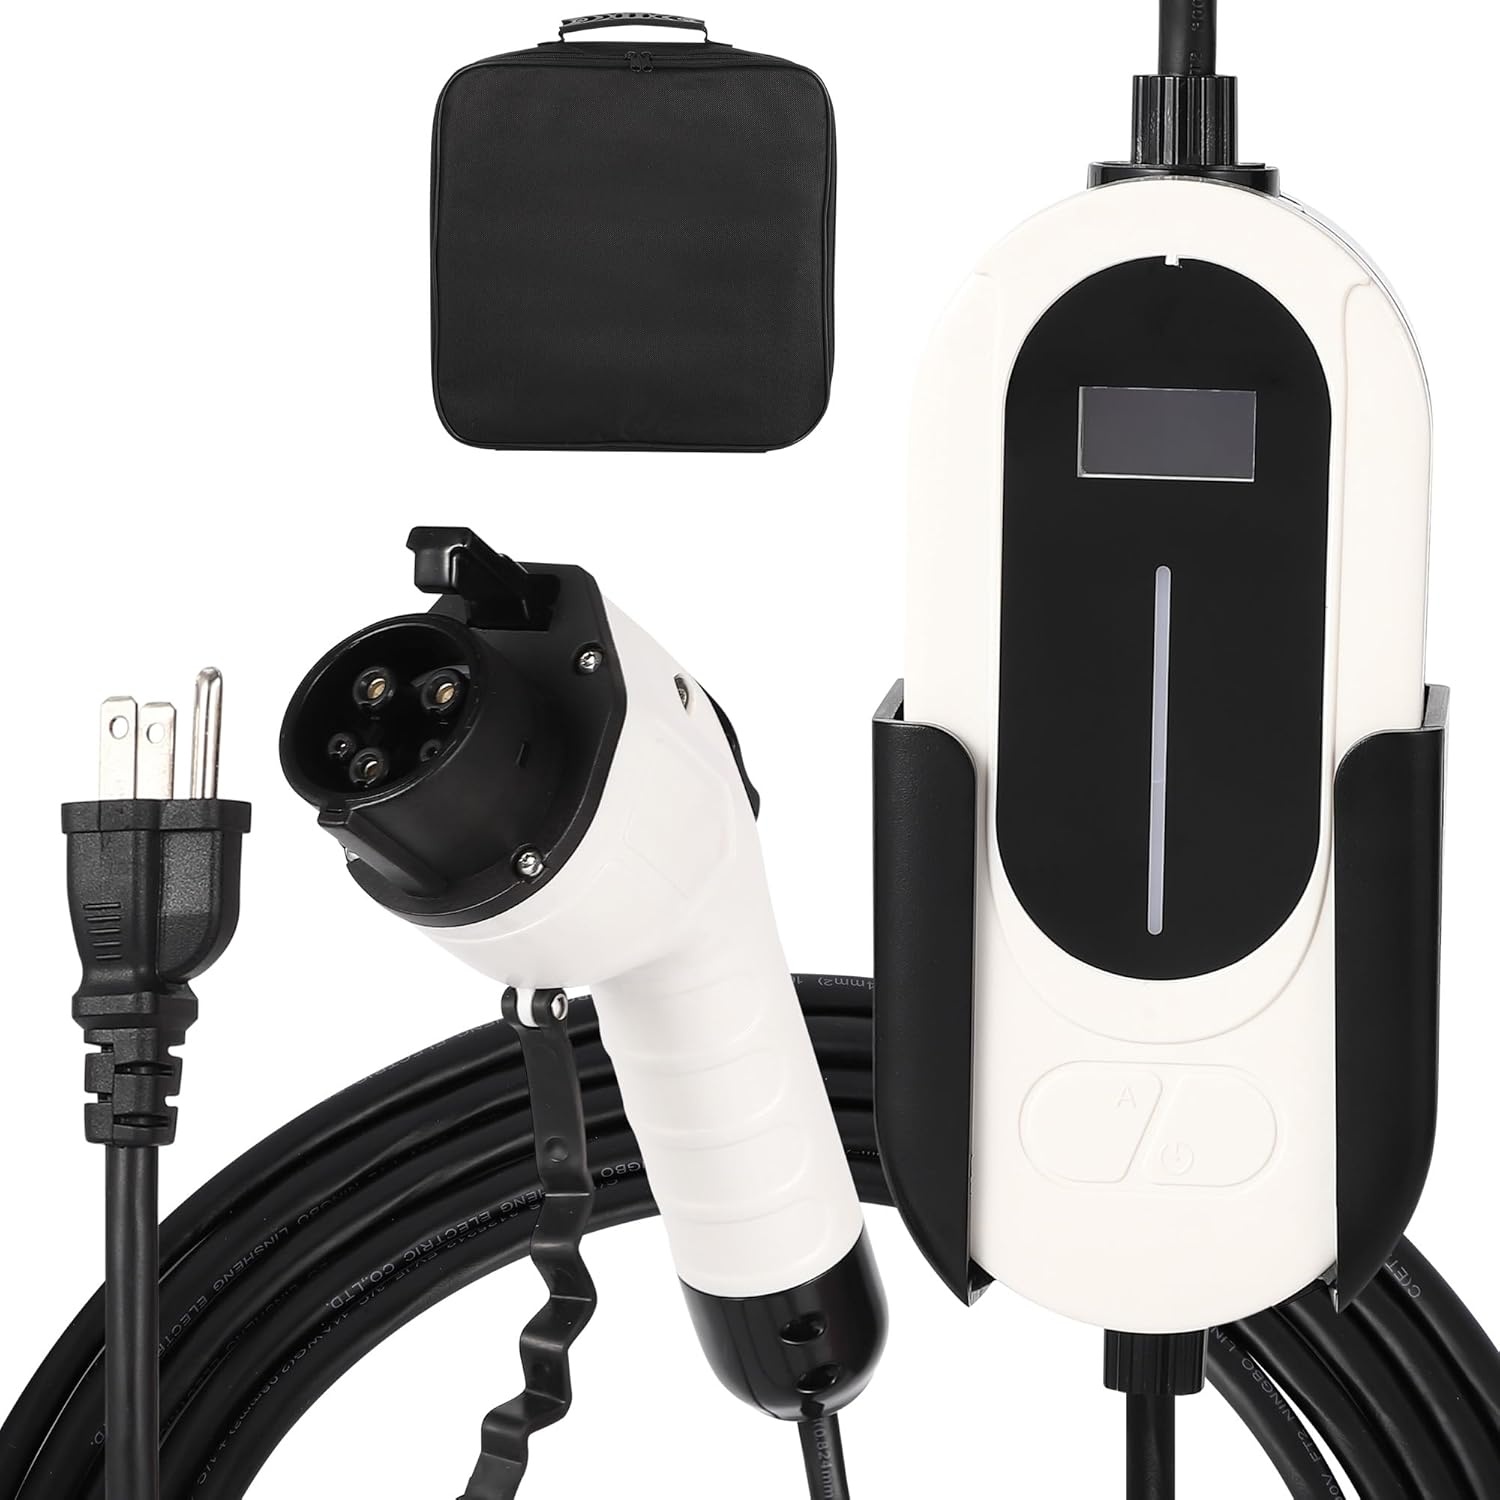
Level 1 EV Charger, 15A 110V Voltage, NEMA 5-15 Plug, 25ft Cable, Adjustable Current/Delay Timer, SAE J1772 Listed Portable Electric Car Charger for Indoor/Outdoor Use
About this item Dual-Level Fast Charging- The ev charger level 1 supports Level 1 (110V/NEMA 5-15) charging. Delivers 15A output for 40% faster charging (40 miles in 4 hours) compared to standard 10A chargers. Industrial-grade plug ensures stable high-power performance. Intelligent Current Control- The level 1 ev charger features 4-stage adjustable current (8A/10A/13A/15A) with precision timing via touch interface. Smart system automatically optimizes charging while protecting battery health, rated for 100,000+ reliable cycles. Universal J1772 Compatibility- This level 1 ev charger is fully compatible with all electric vehicles using the North American J1772 charging standard. For vehicles that use alternative charging port types, an adapter may be required (sold separately). This makes it an ideal charging solution for households with multiple EV models. Certified Safety Protection- UL/TUV certified with IP3S rating. Built-in safeguards against overvoltage, overcurrent and short circuits. Flame-retardant materials ensure safe operation in all conditions. Extended 25ft Cable & Portability- Generous cable length accommodates various parking scenarios. Compact design with storage bag makes it perfect for home use and travel. Plug-and-play operation with clear LED status indicators.
Brand: GarveeTech
Category: Vehicles & Parts > Vehicle Parts & Accessories > Electric Vehicle (EV) Parts & Accessories > Charging Stations